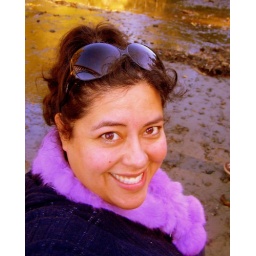
Day 83 - Under a big old sky | Out in a field of green. --Tom Petty